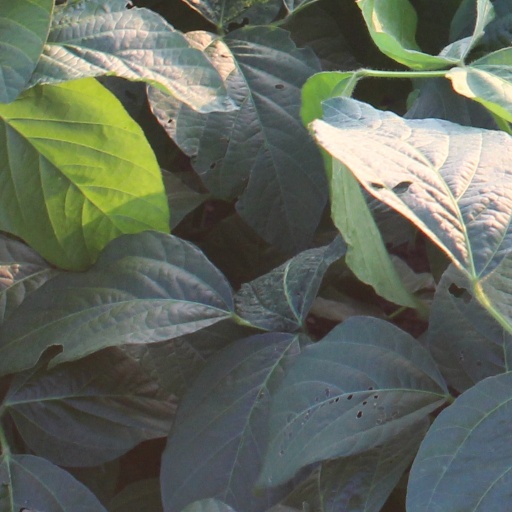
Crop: soybean